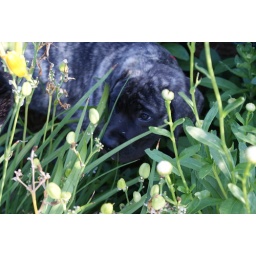
Diesel in the flower bed